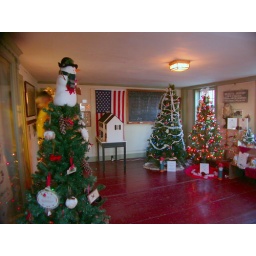
Trees in the second floor classroom